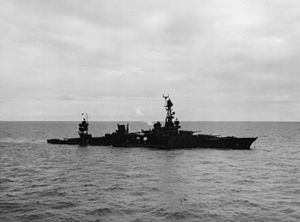
Slaget ved Rennell Island
USS Chicago ligger lavt i vandet den 30. januar 1943 efter at være blevet torpederet den foregående aften
Slaget ved Rennell Island fandt sted den 29.-30. januar 1943. Det var det sidste større søslag mellem United States Navy og den Kejserlige japanske flåde under slaget om Guadalcanal i Stillehavskrigen under 2. verdenskrig. Det fandt sted i det sydlige stillehav mellem Rennell Island og Guadalcanal i den sydlige del af Salomonøerne.